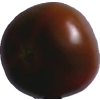
Label: tomato_maroon